Jack Carlin

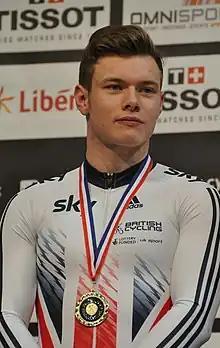
Carlin in 2016

Jack Carlin (born 23 April 1997) is a Scottish track cyclist, specialising in sprint events. He has won four Olympic medals; two at the 2020 Tokyo Olympics and two at the 2024 Paris Olympics.